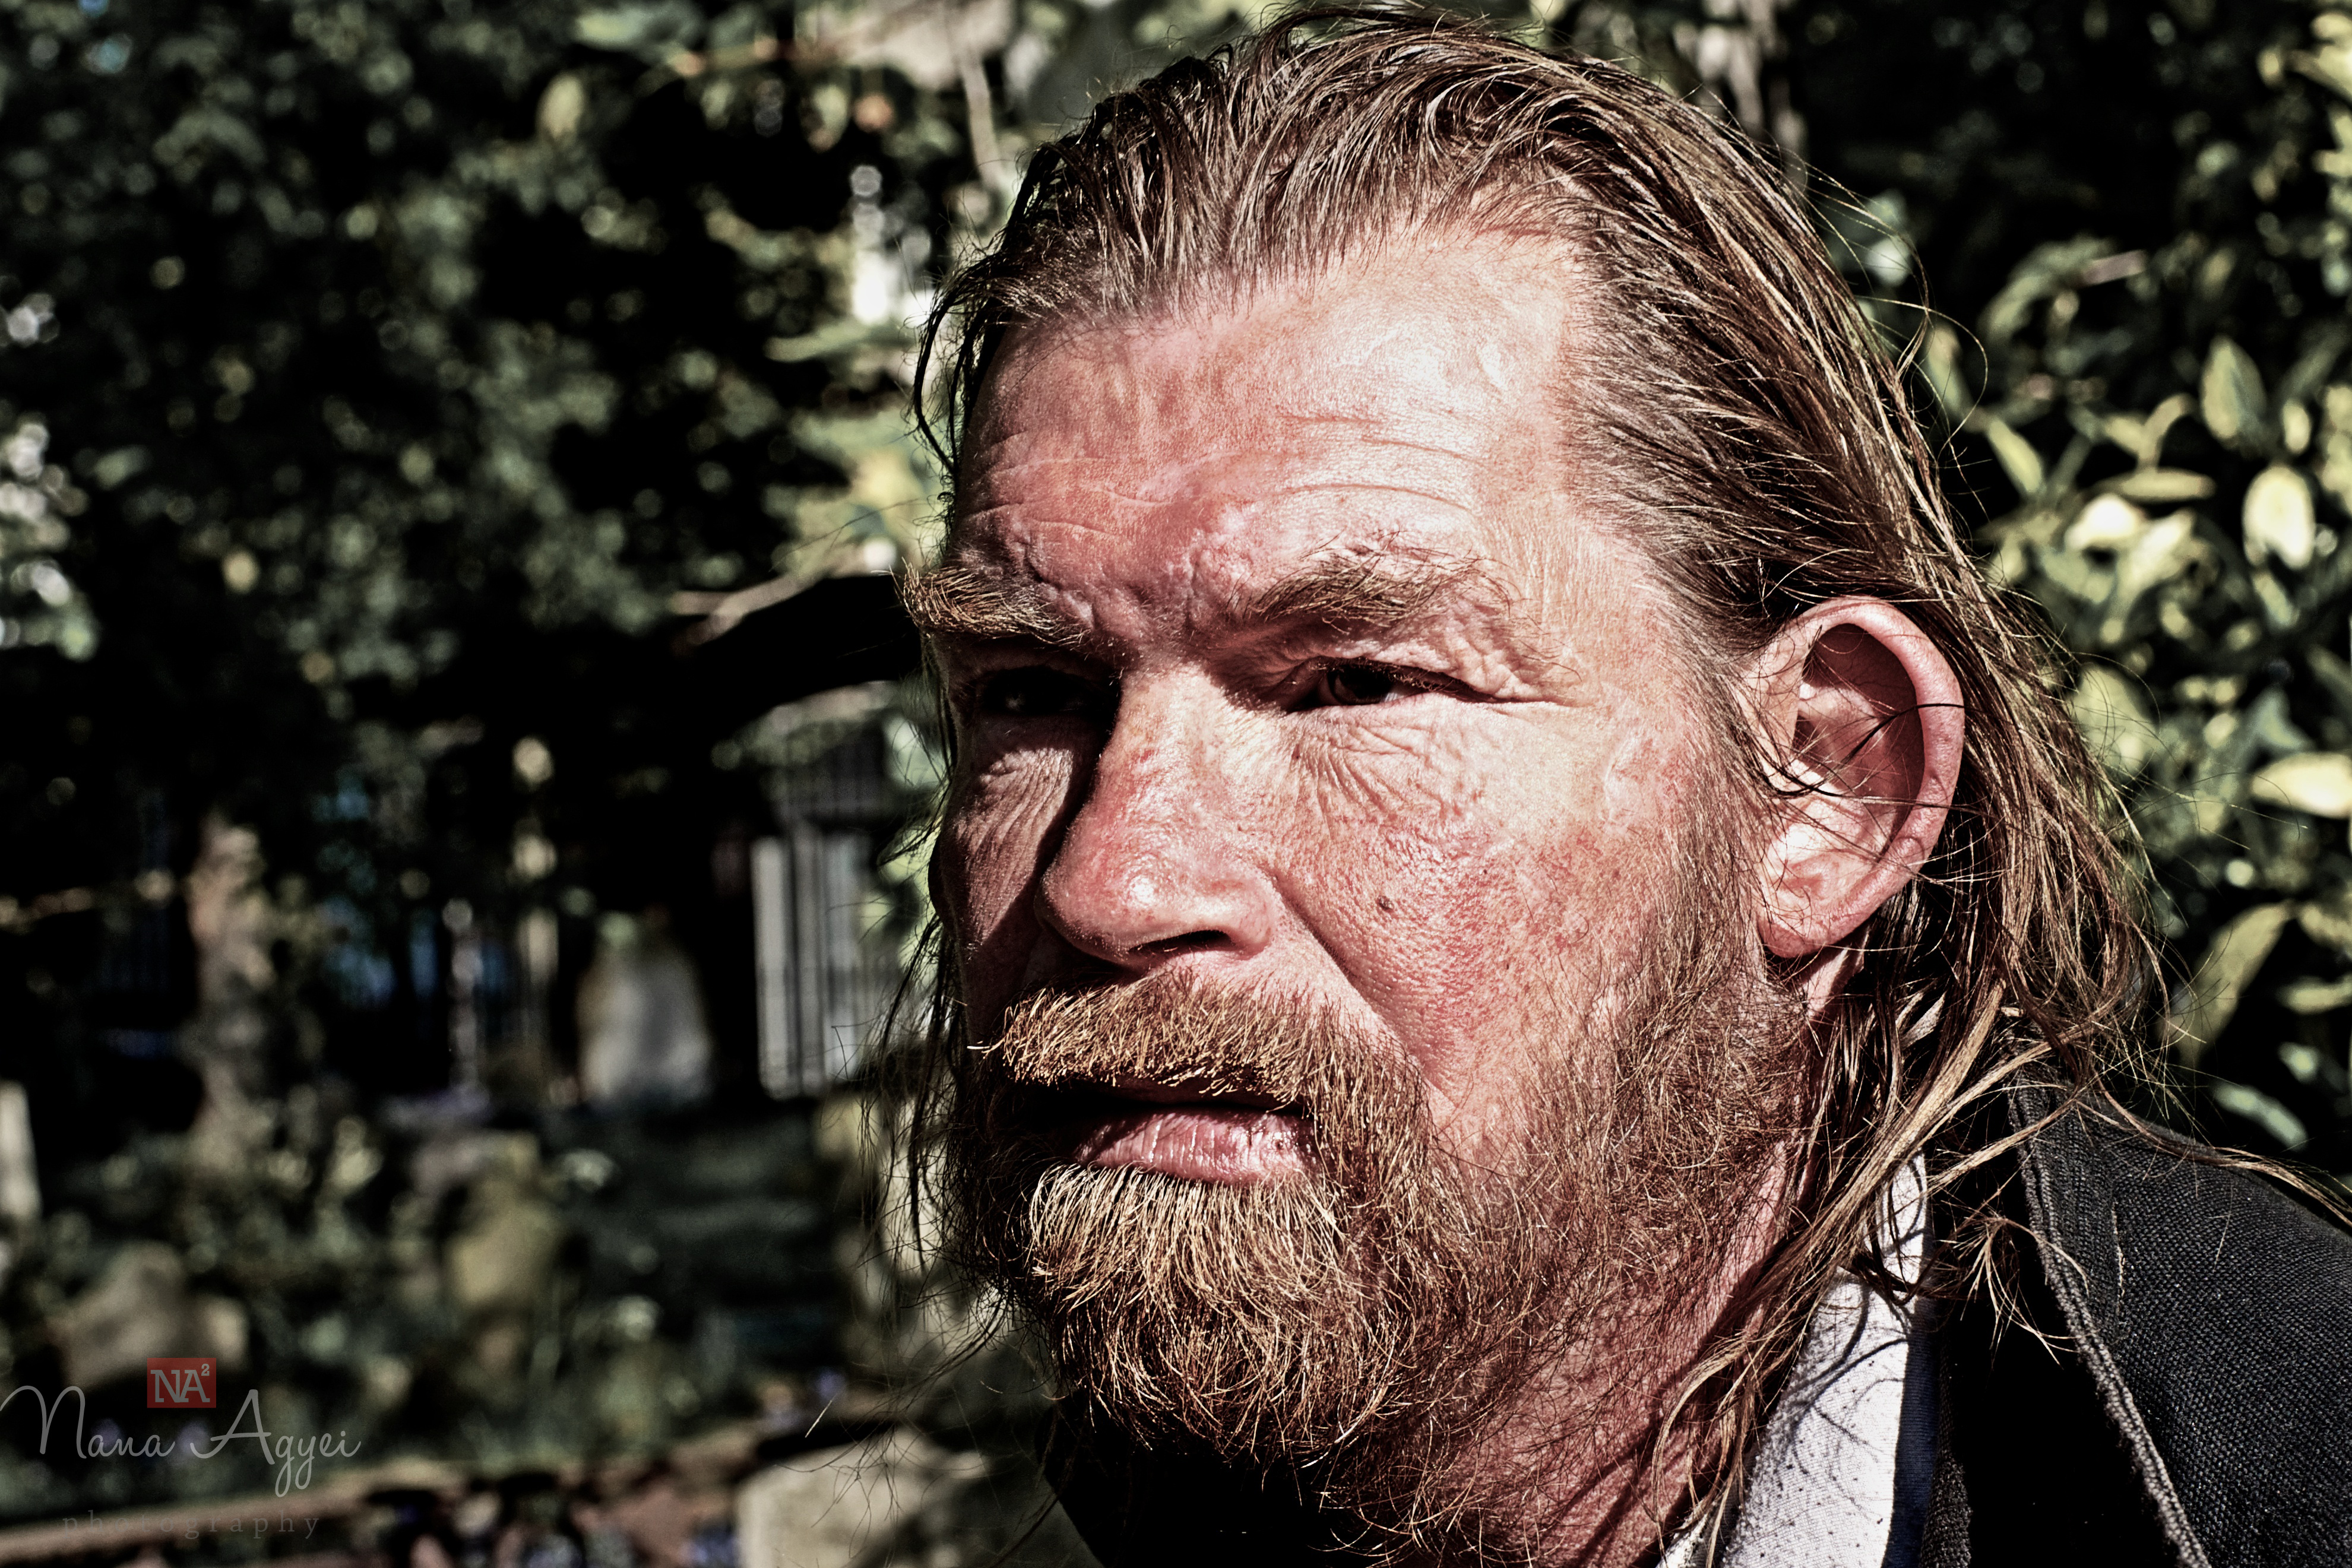
man, person, light, people, hair, dark, male, portrait, hairstyle, beard, leaves, london, head, sony, a700, nanagyei, westbrompton, hardknocklife, draganeffect, bromptoncemetery, grittylook, draganlook, facial hair